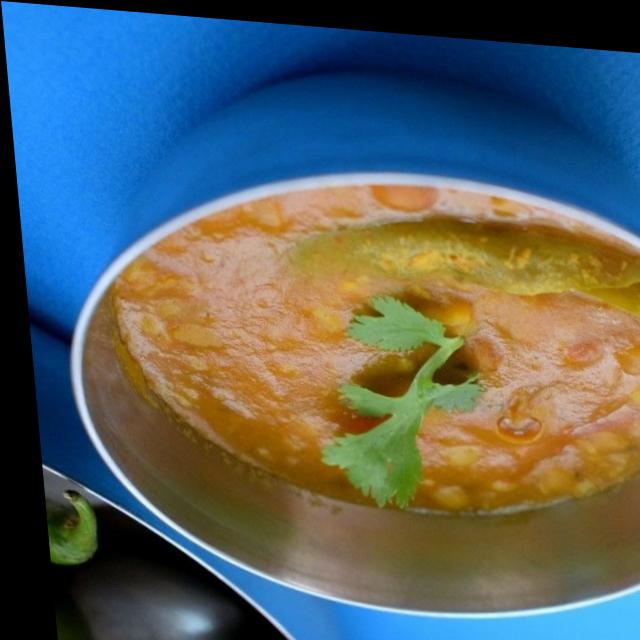
Dish: dal_makhani